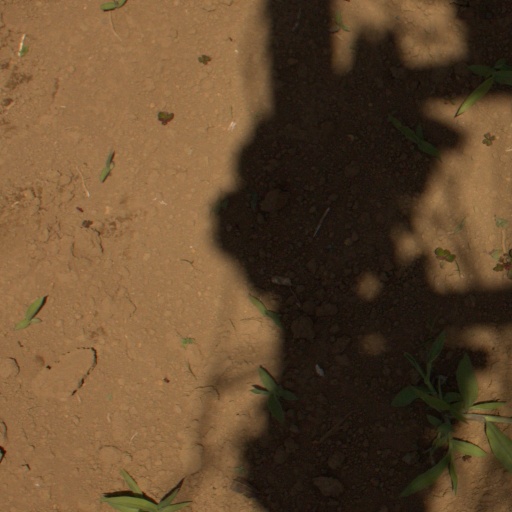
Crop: Jerusalem artichoke